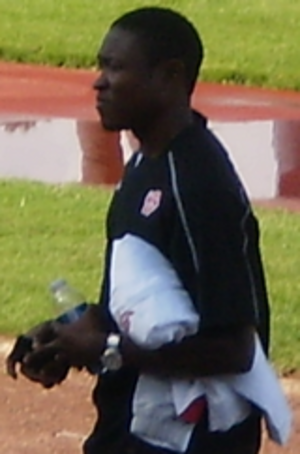
Paul Alo'o Efoulou, footballeur professionnel
Paul Claudel Alo'o Efoulou, né le 12 novembre 1983 à Yaoundé au Cameroun, est un footballeur camerounais, qui joue au poste d'attaquant.